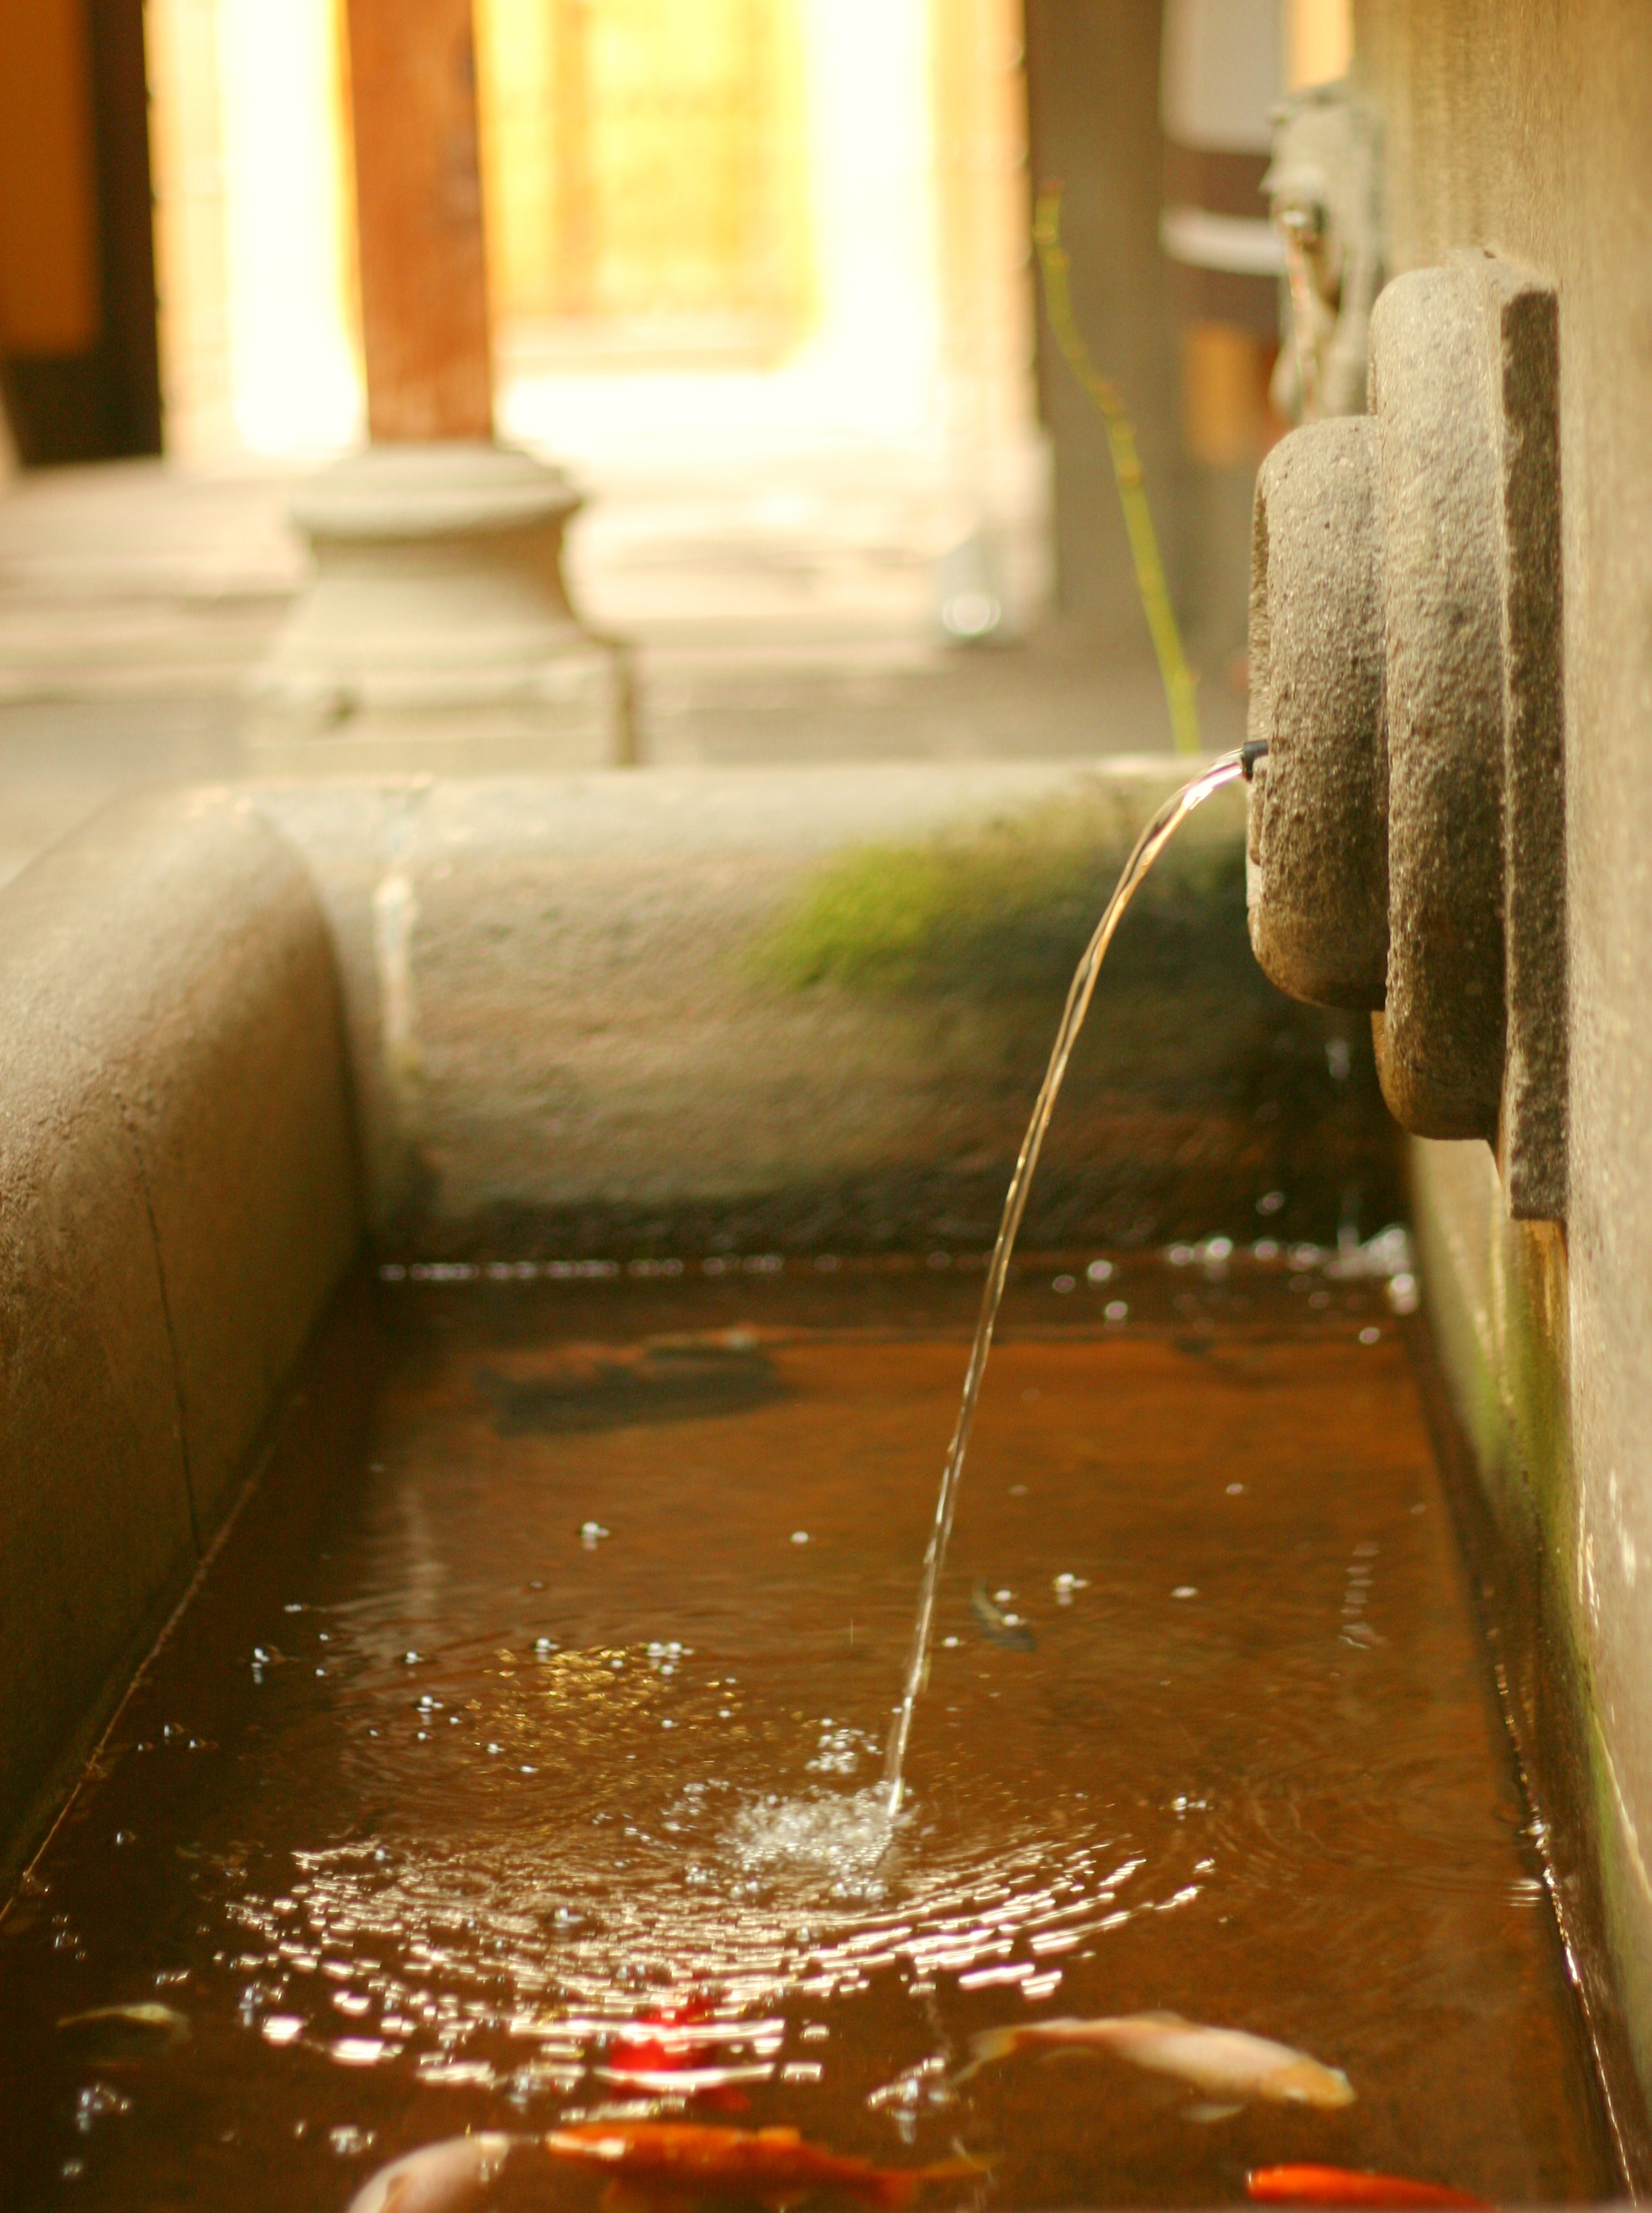
water, light, floor, stone, reflection, color, source, cano, jets, flooring